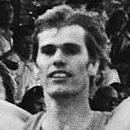
Age: 26